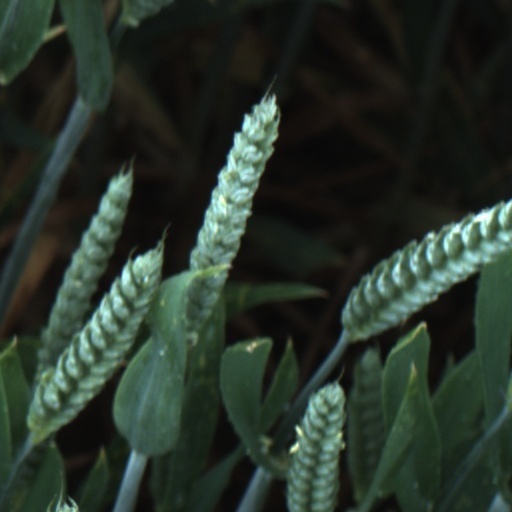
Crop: wheat